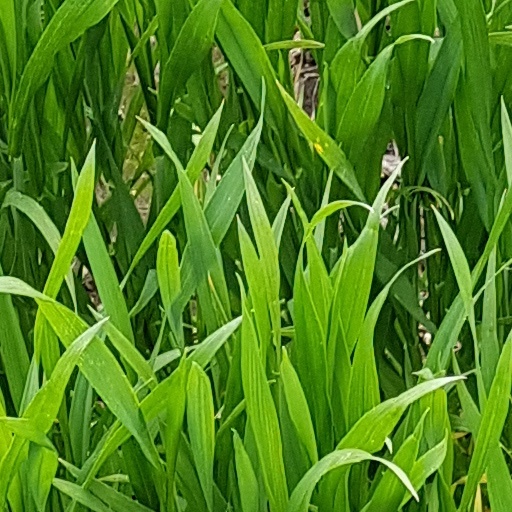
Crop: wheat